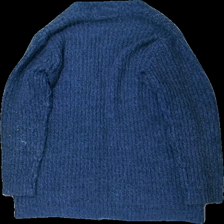
View: back
Type: Cardigan
Category: Ladies
Brand: Not in the list
Brand text on label: Guna
Colors: Blue
Material: 100% akryl
Pattern: Other
Cut: V-collar
Size: L
Season: All
Damage: nopprigt
Damage location: middle left
Damage 2: nopprigt
Damage 2 location: middle right
Damage 3: nopprigt
Damage 3 location: middle center
Price range: <50
Recommended usage: Export
Description: stickad cardigan med blåa knappar